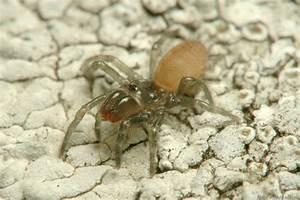
spider